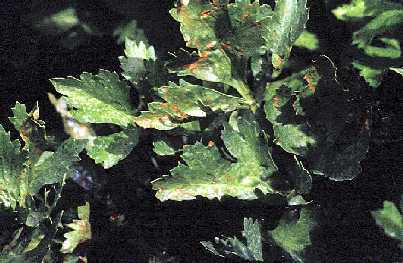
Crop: unknown
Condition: celery_early_blight